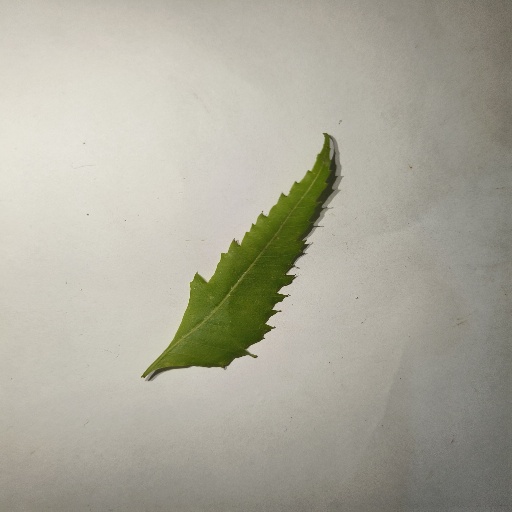
Species: Neem
Leaf condition: Healthy Leaf